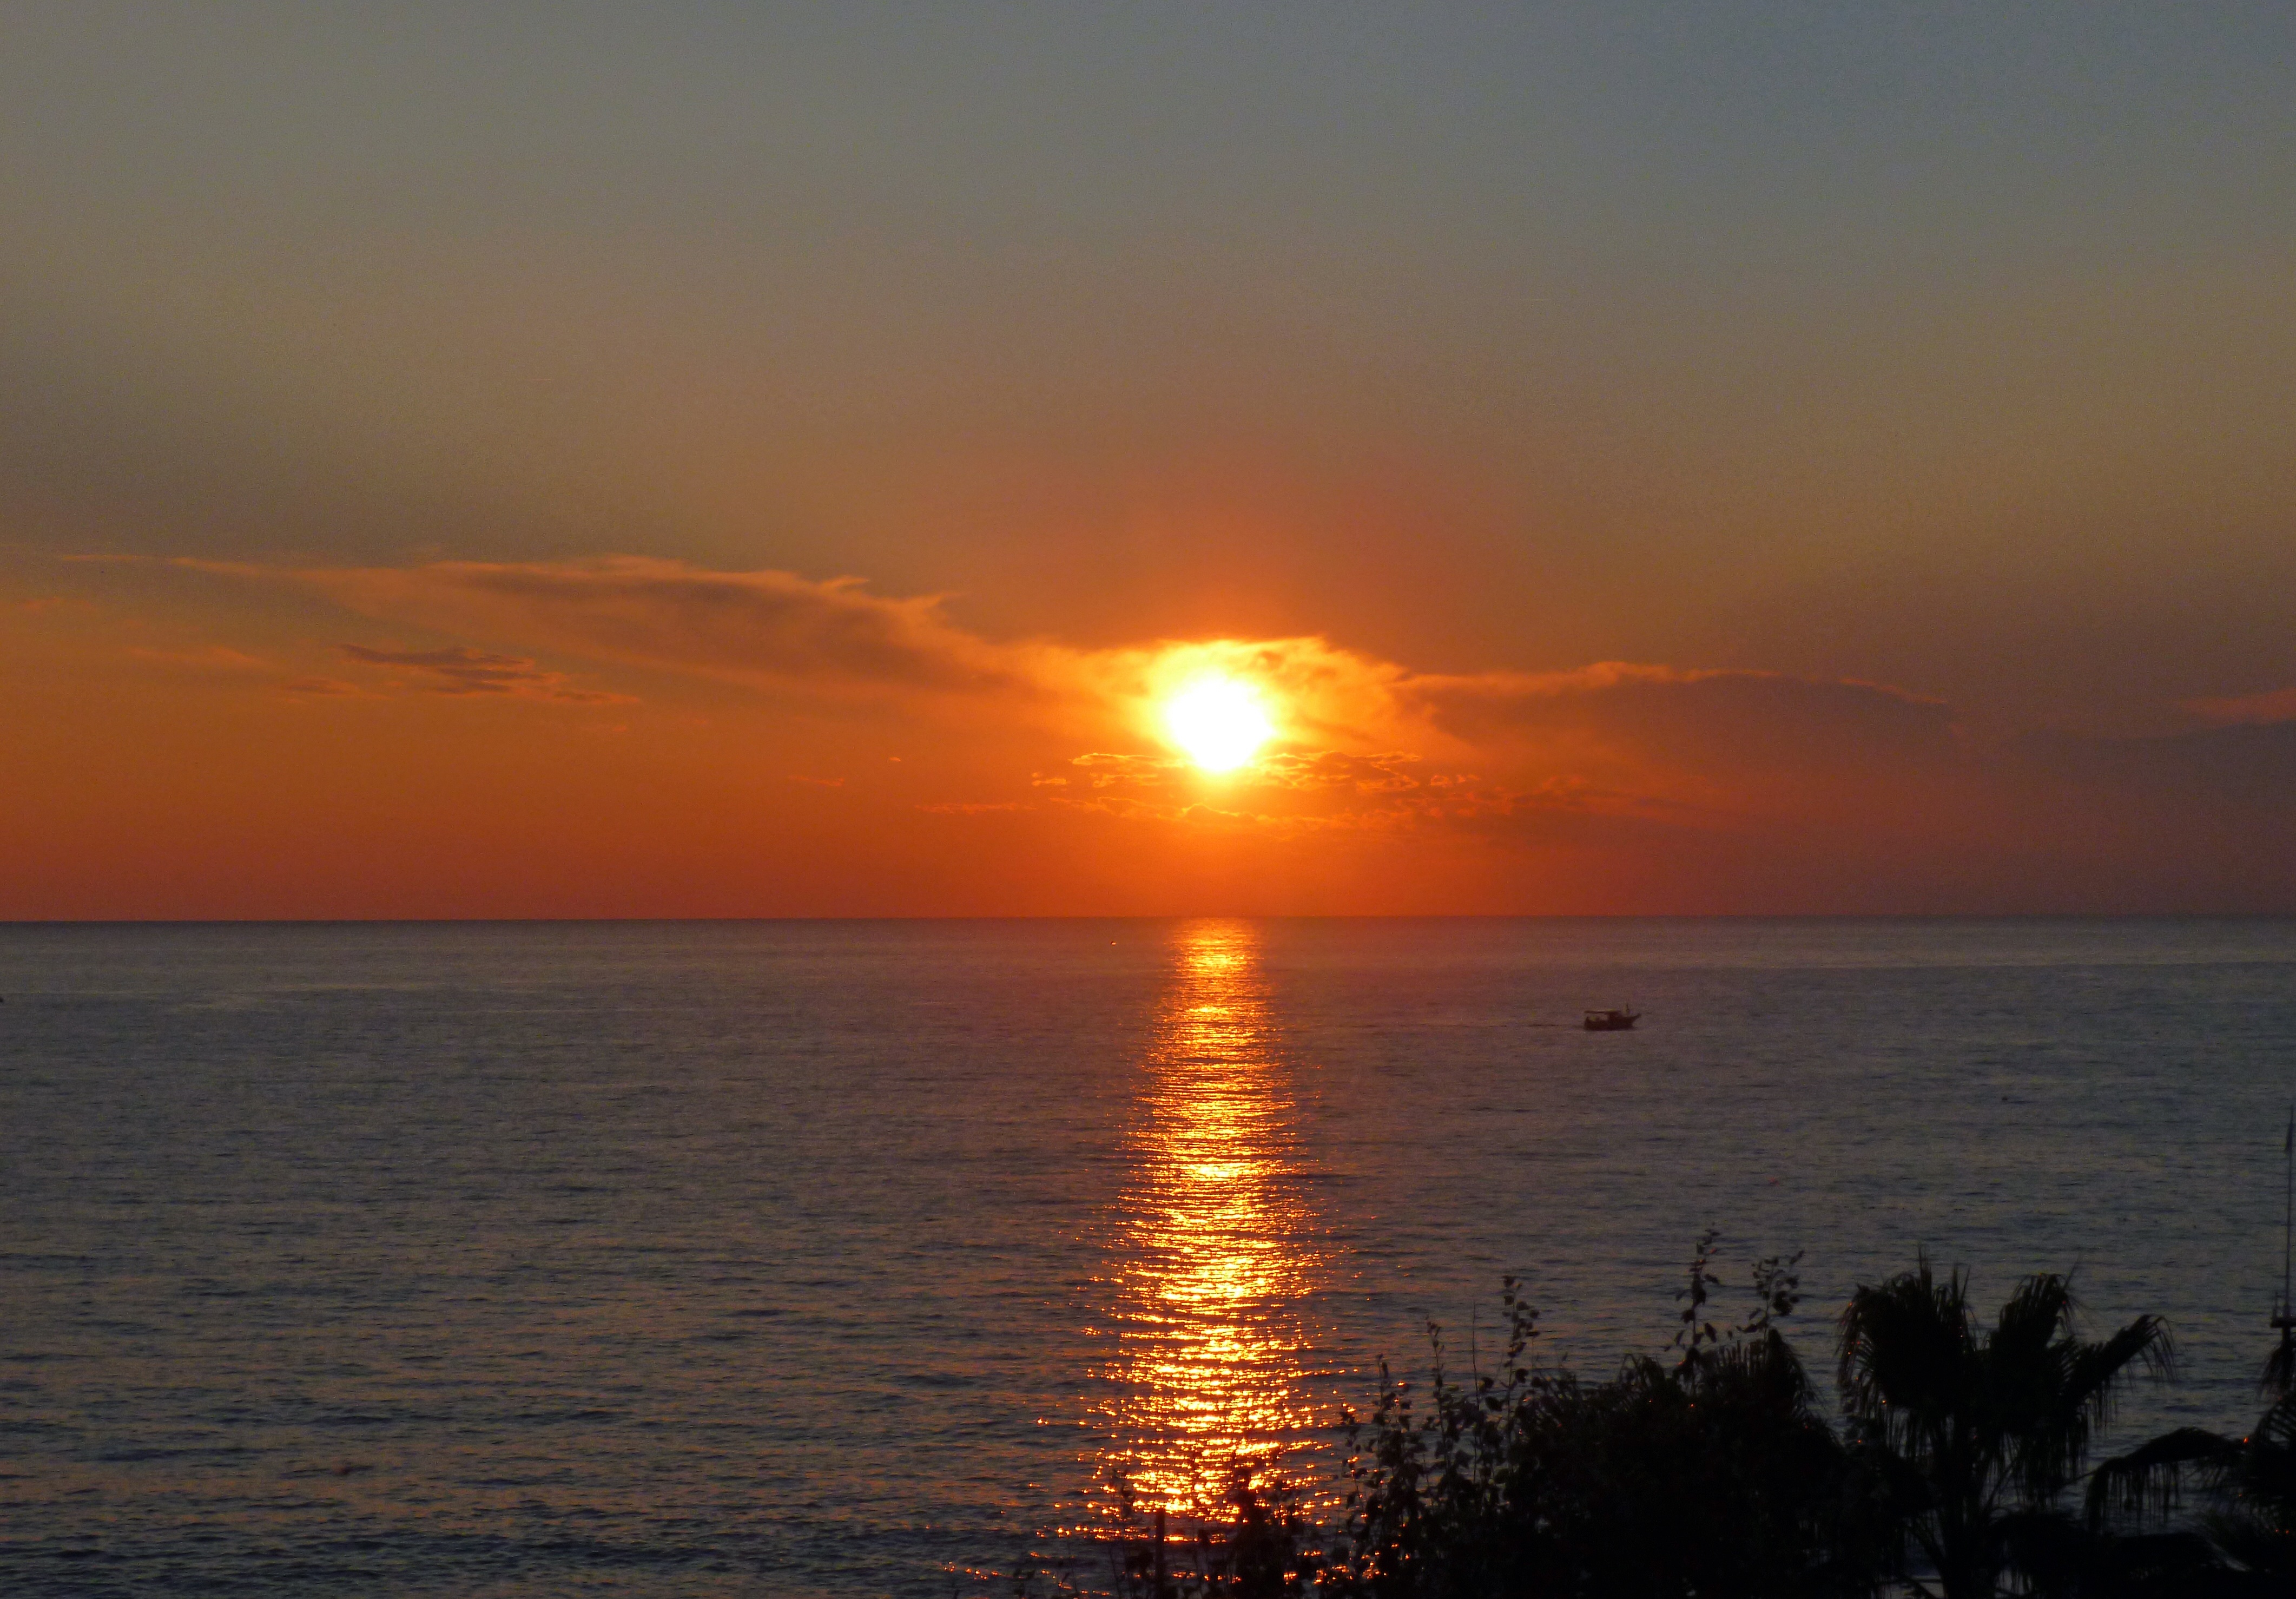
beach, sea, coast, ocean, horizon, sun, sunrise, sunset, morning, dawn, dusk, evening, mediterranean, afterglow, setting sun, sun and sea, by the sea, red sky at morning